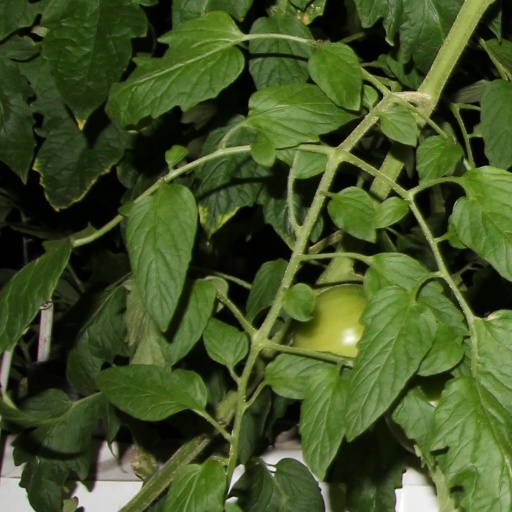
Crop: tomato